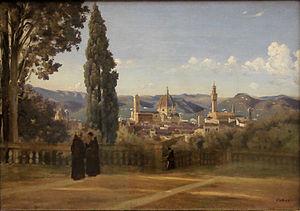
Camille Corot, né Jean-Baptiste Camille Corot le 16 juillet 1796 à Paris où il est mort le 22 février 1875, est un peintre et graveur français.
Catherine de Médicis est née le 13 avril 1519 à Florence sous le nom de Caterina Maria Romola di Lorenzo de' Medici et morte le 5 janvier 1589 à Blois.